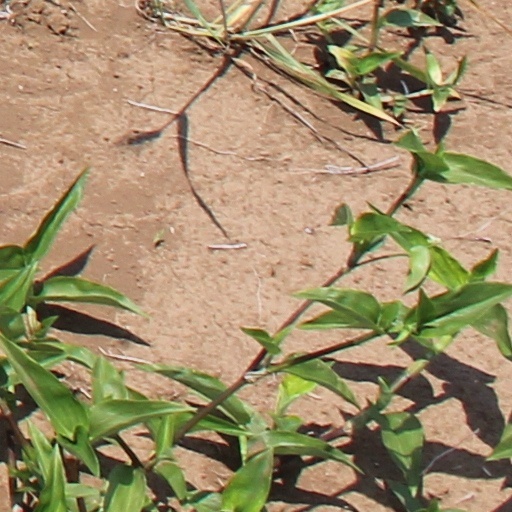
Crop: wheat